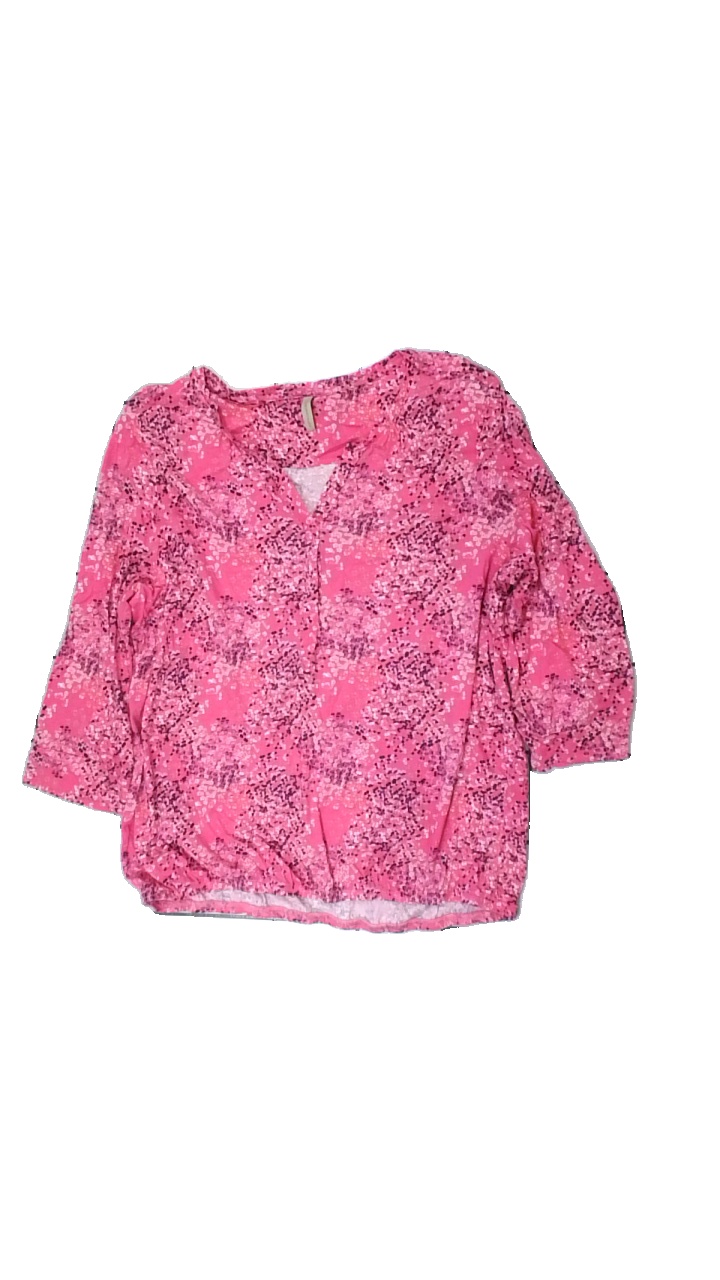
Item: Top (Ladies)
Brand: Soya/soyaconcept
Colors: Pink, Black, Yellow
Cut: Regular, V-collar, Loose
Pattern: Dots
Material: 56% viscose, 44% cotton
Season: All
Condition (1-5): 3
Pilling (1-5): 4
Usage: Reuse
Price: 50-100